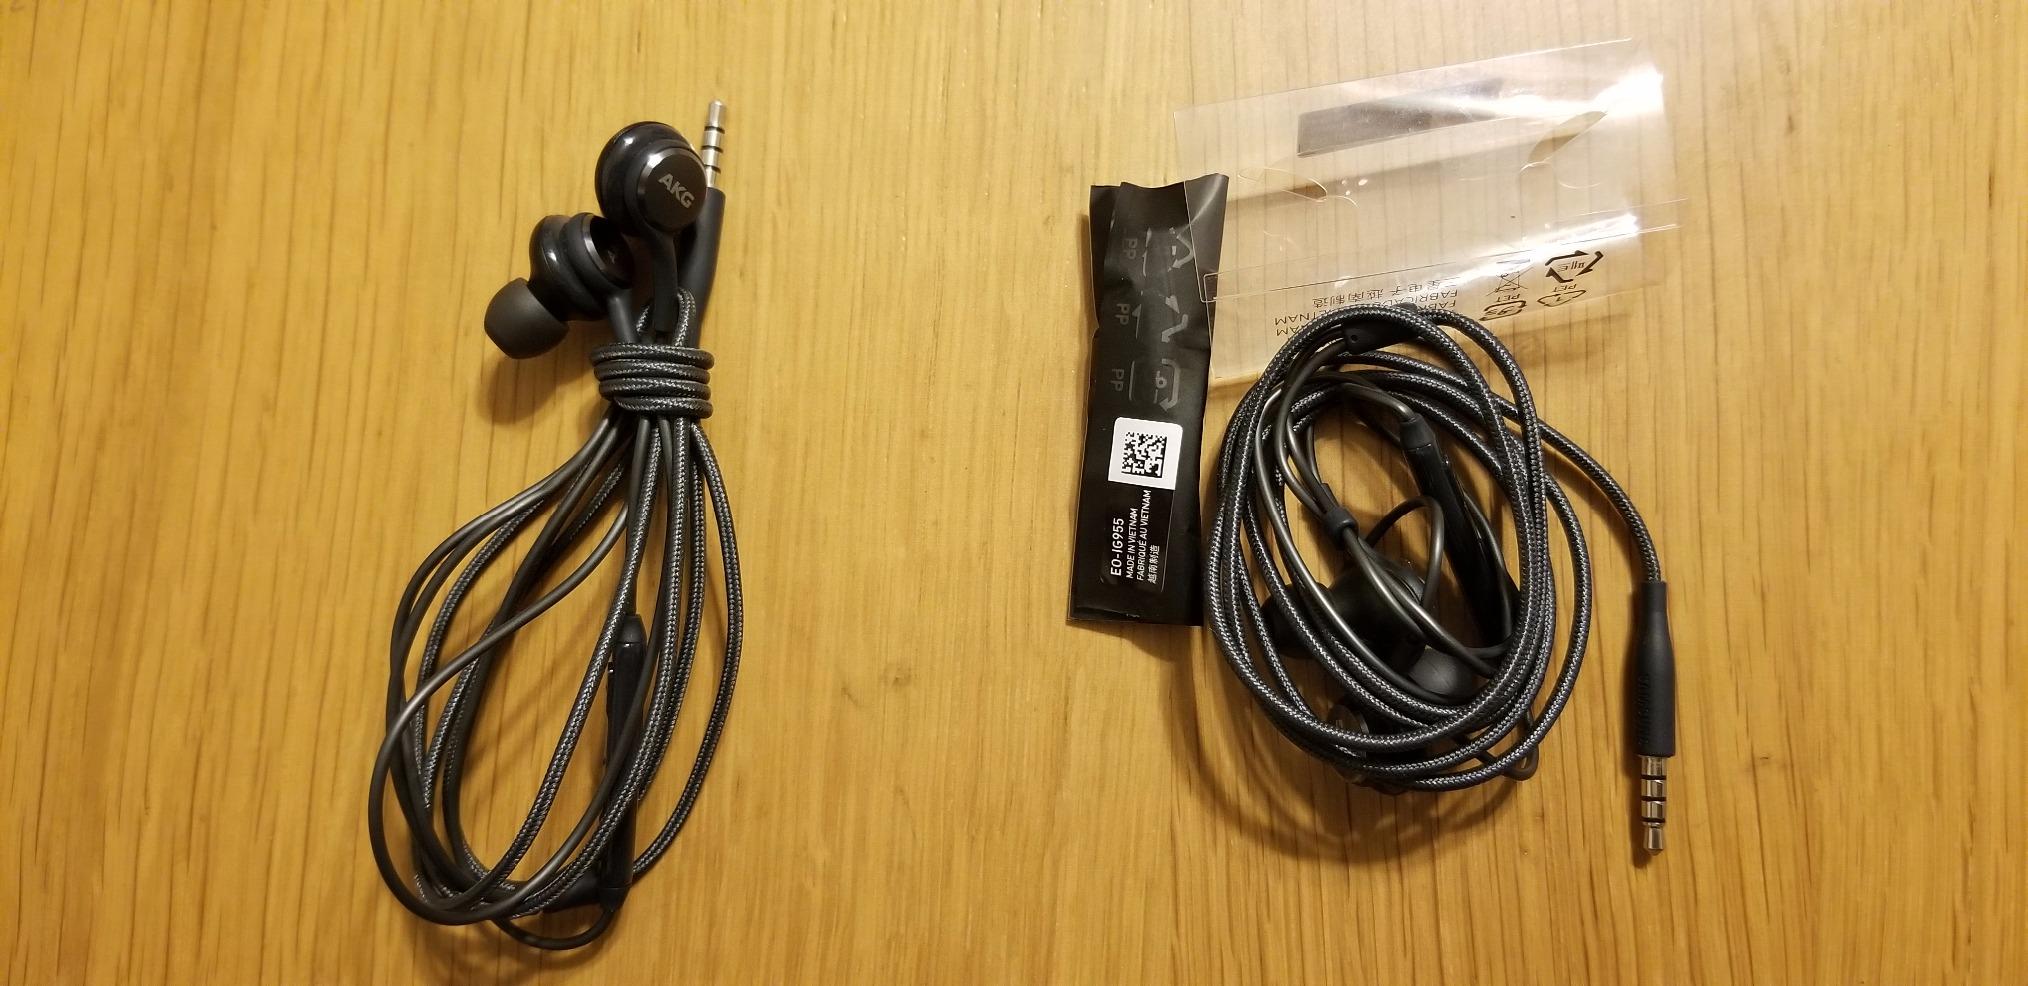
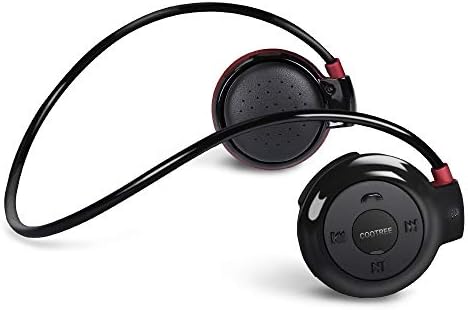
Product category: headphones
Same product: no